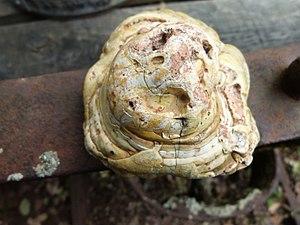
Phosphatière du Cloup d'Aural (Inscrit) This building is indexed in the Base Mérimée, a database of architectural heritage maintained by the French Ministry of Culture,
La réserve naturelle nationale d'intérêt géologique du département du Lot est une réserve naturelle nationale située dans la région Occitanie. Classée en 2015, elle occupe une surface de 800 hectares répartis sur 59 sites d'intérêts géomorphologique, minéralogique, tectonique et paléontologique remarquables.